Isenburg (Saxony)

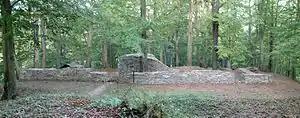
Western view

An outer, lower and upper bailey can be made out and there was also a cistern. The site covers an area of 51 x 33 metres, the tower has a diameter at its base of about 9 metres and a wall thickness of 3 metres. The only easily accessible, western, side of the castle was also protected by a ditch. The inner and outer shell is made of horizontal layers of brick, whilst the core is lined with cut stone laid in a herringbone pattern ("opus spicatum").